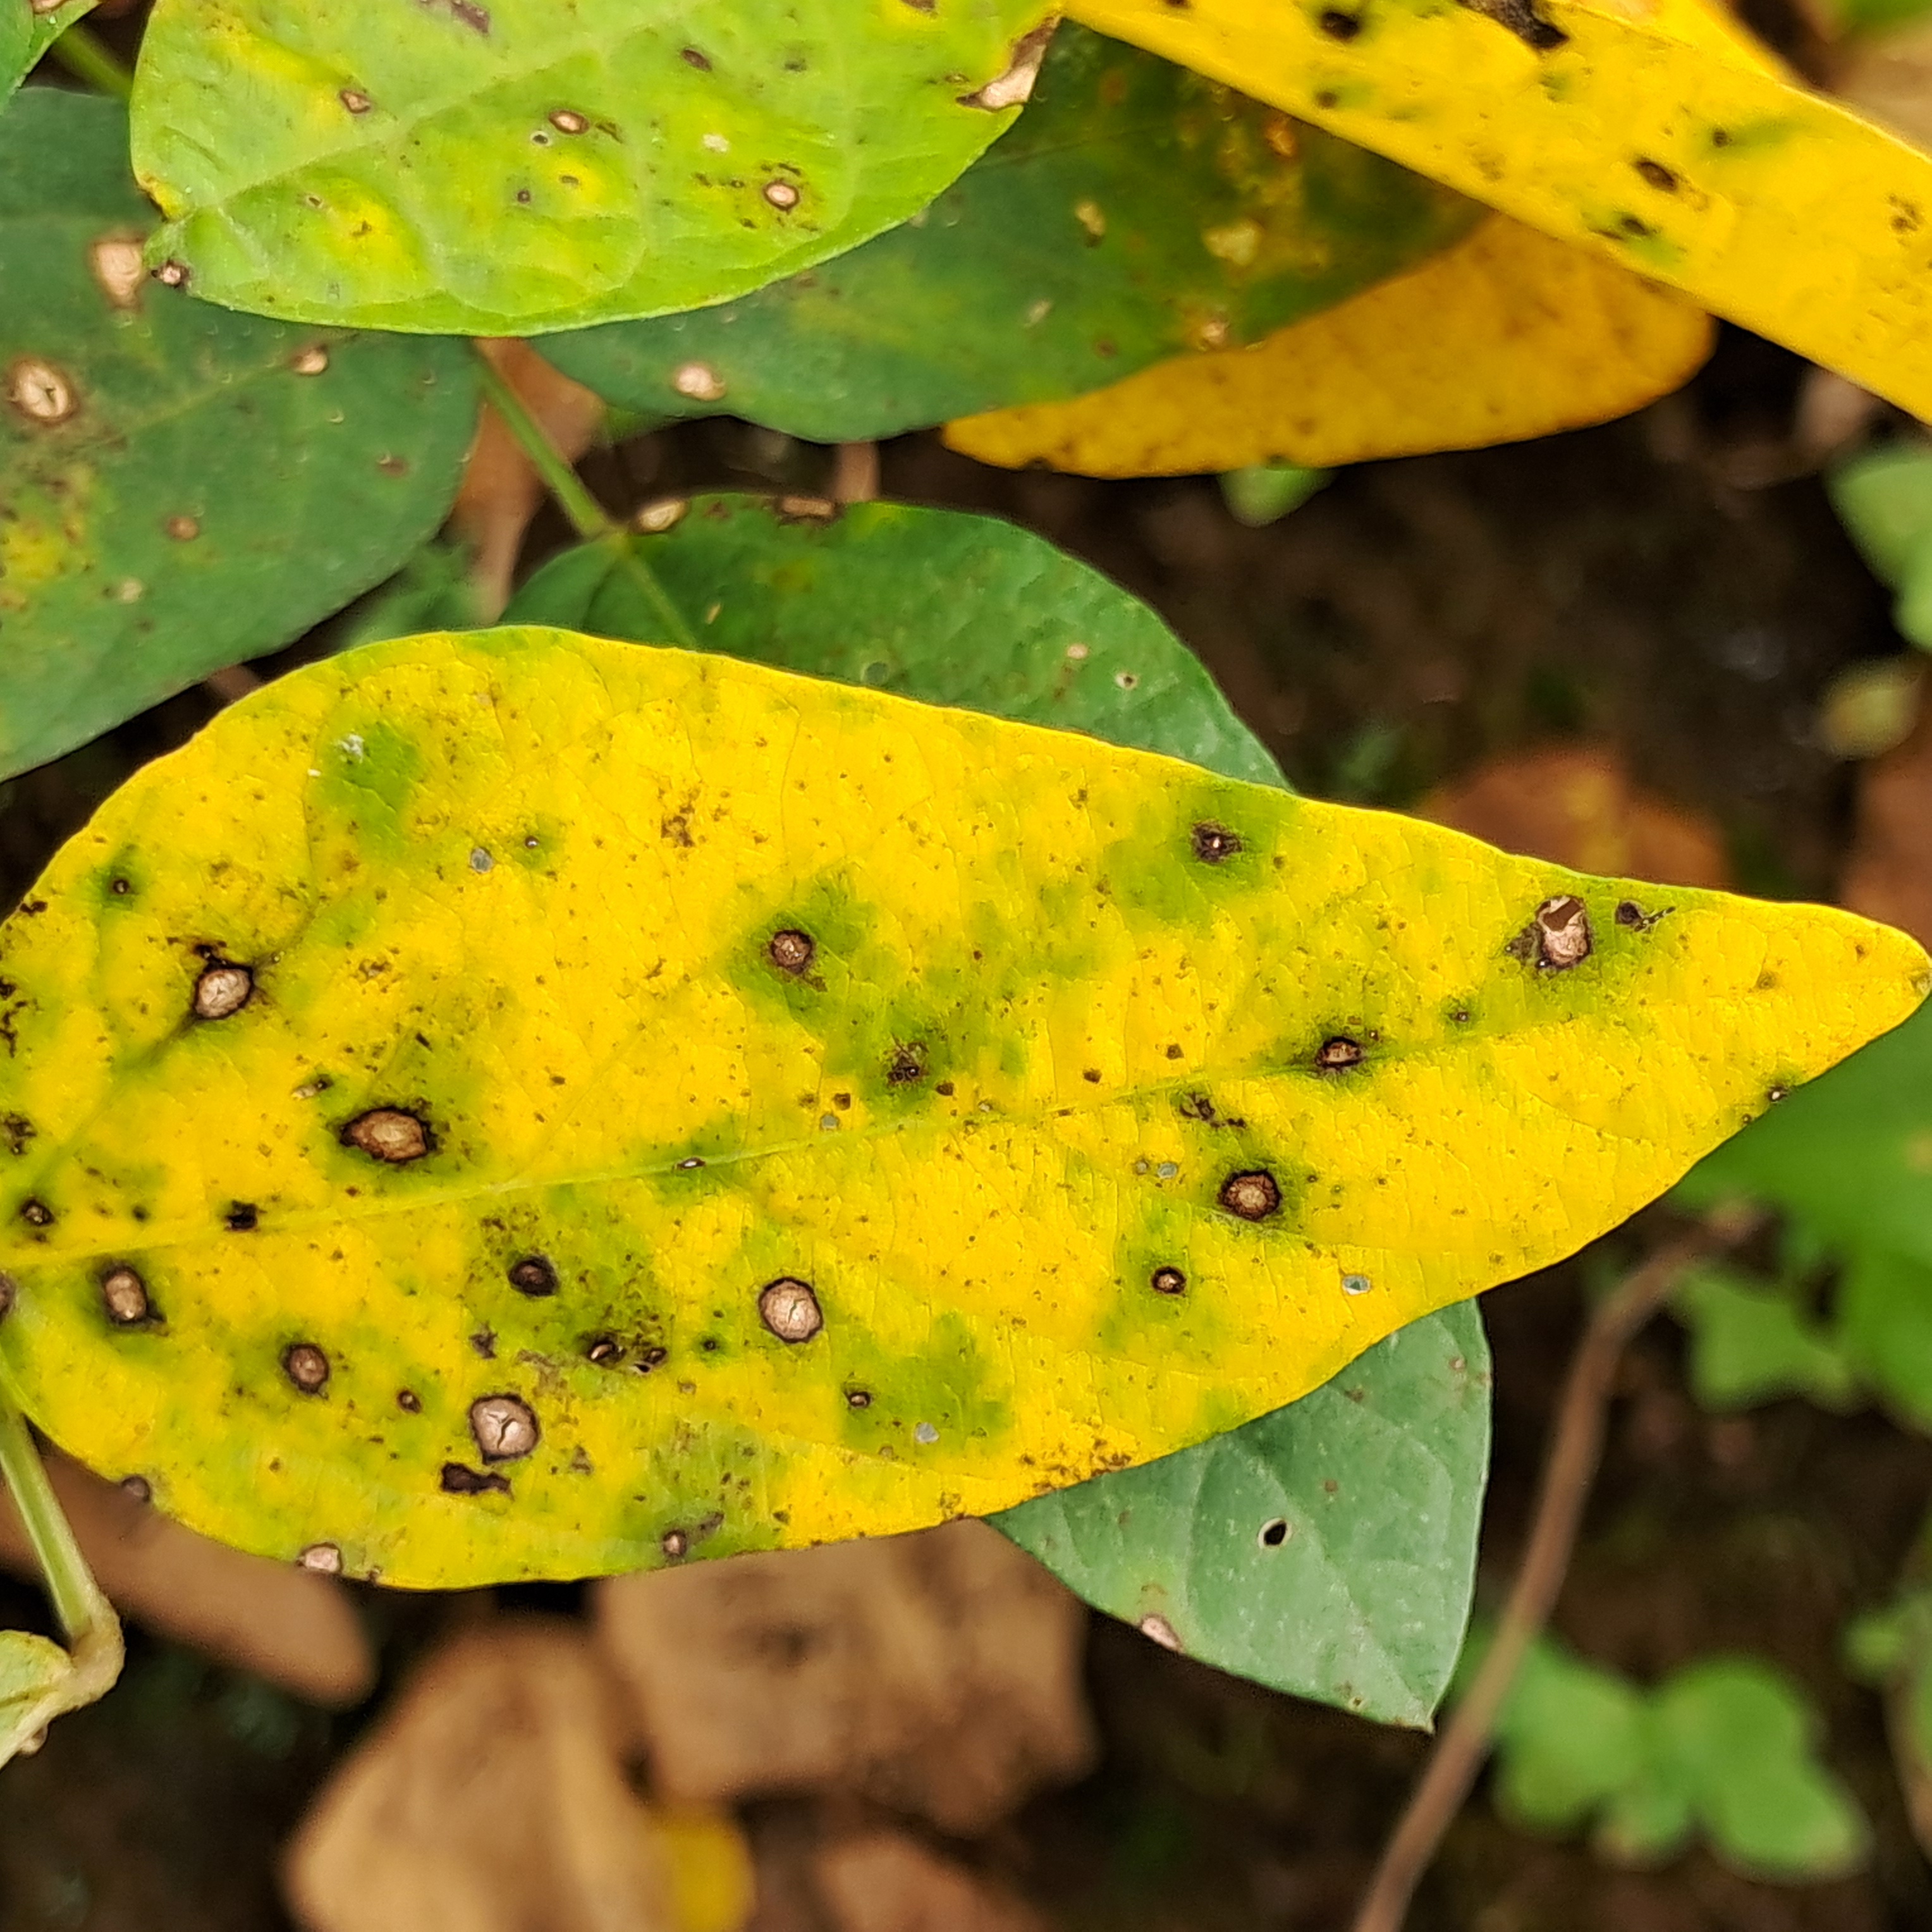
Label: Frog_Leaf_Eye